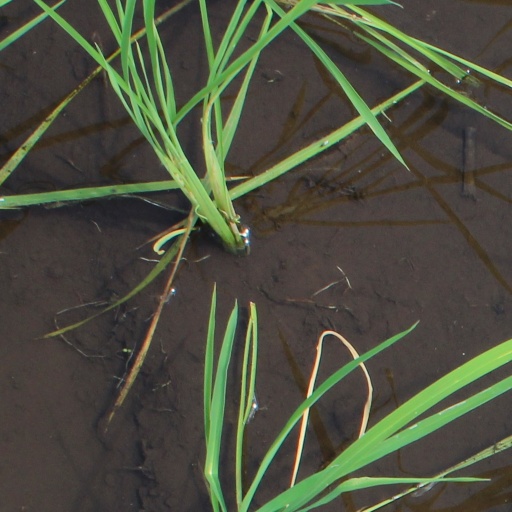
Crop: rice